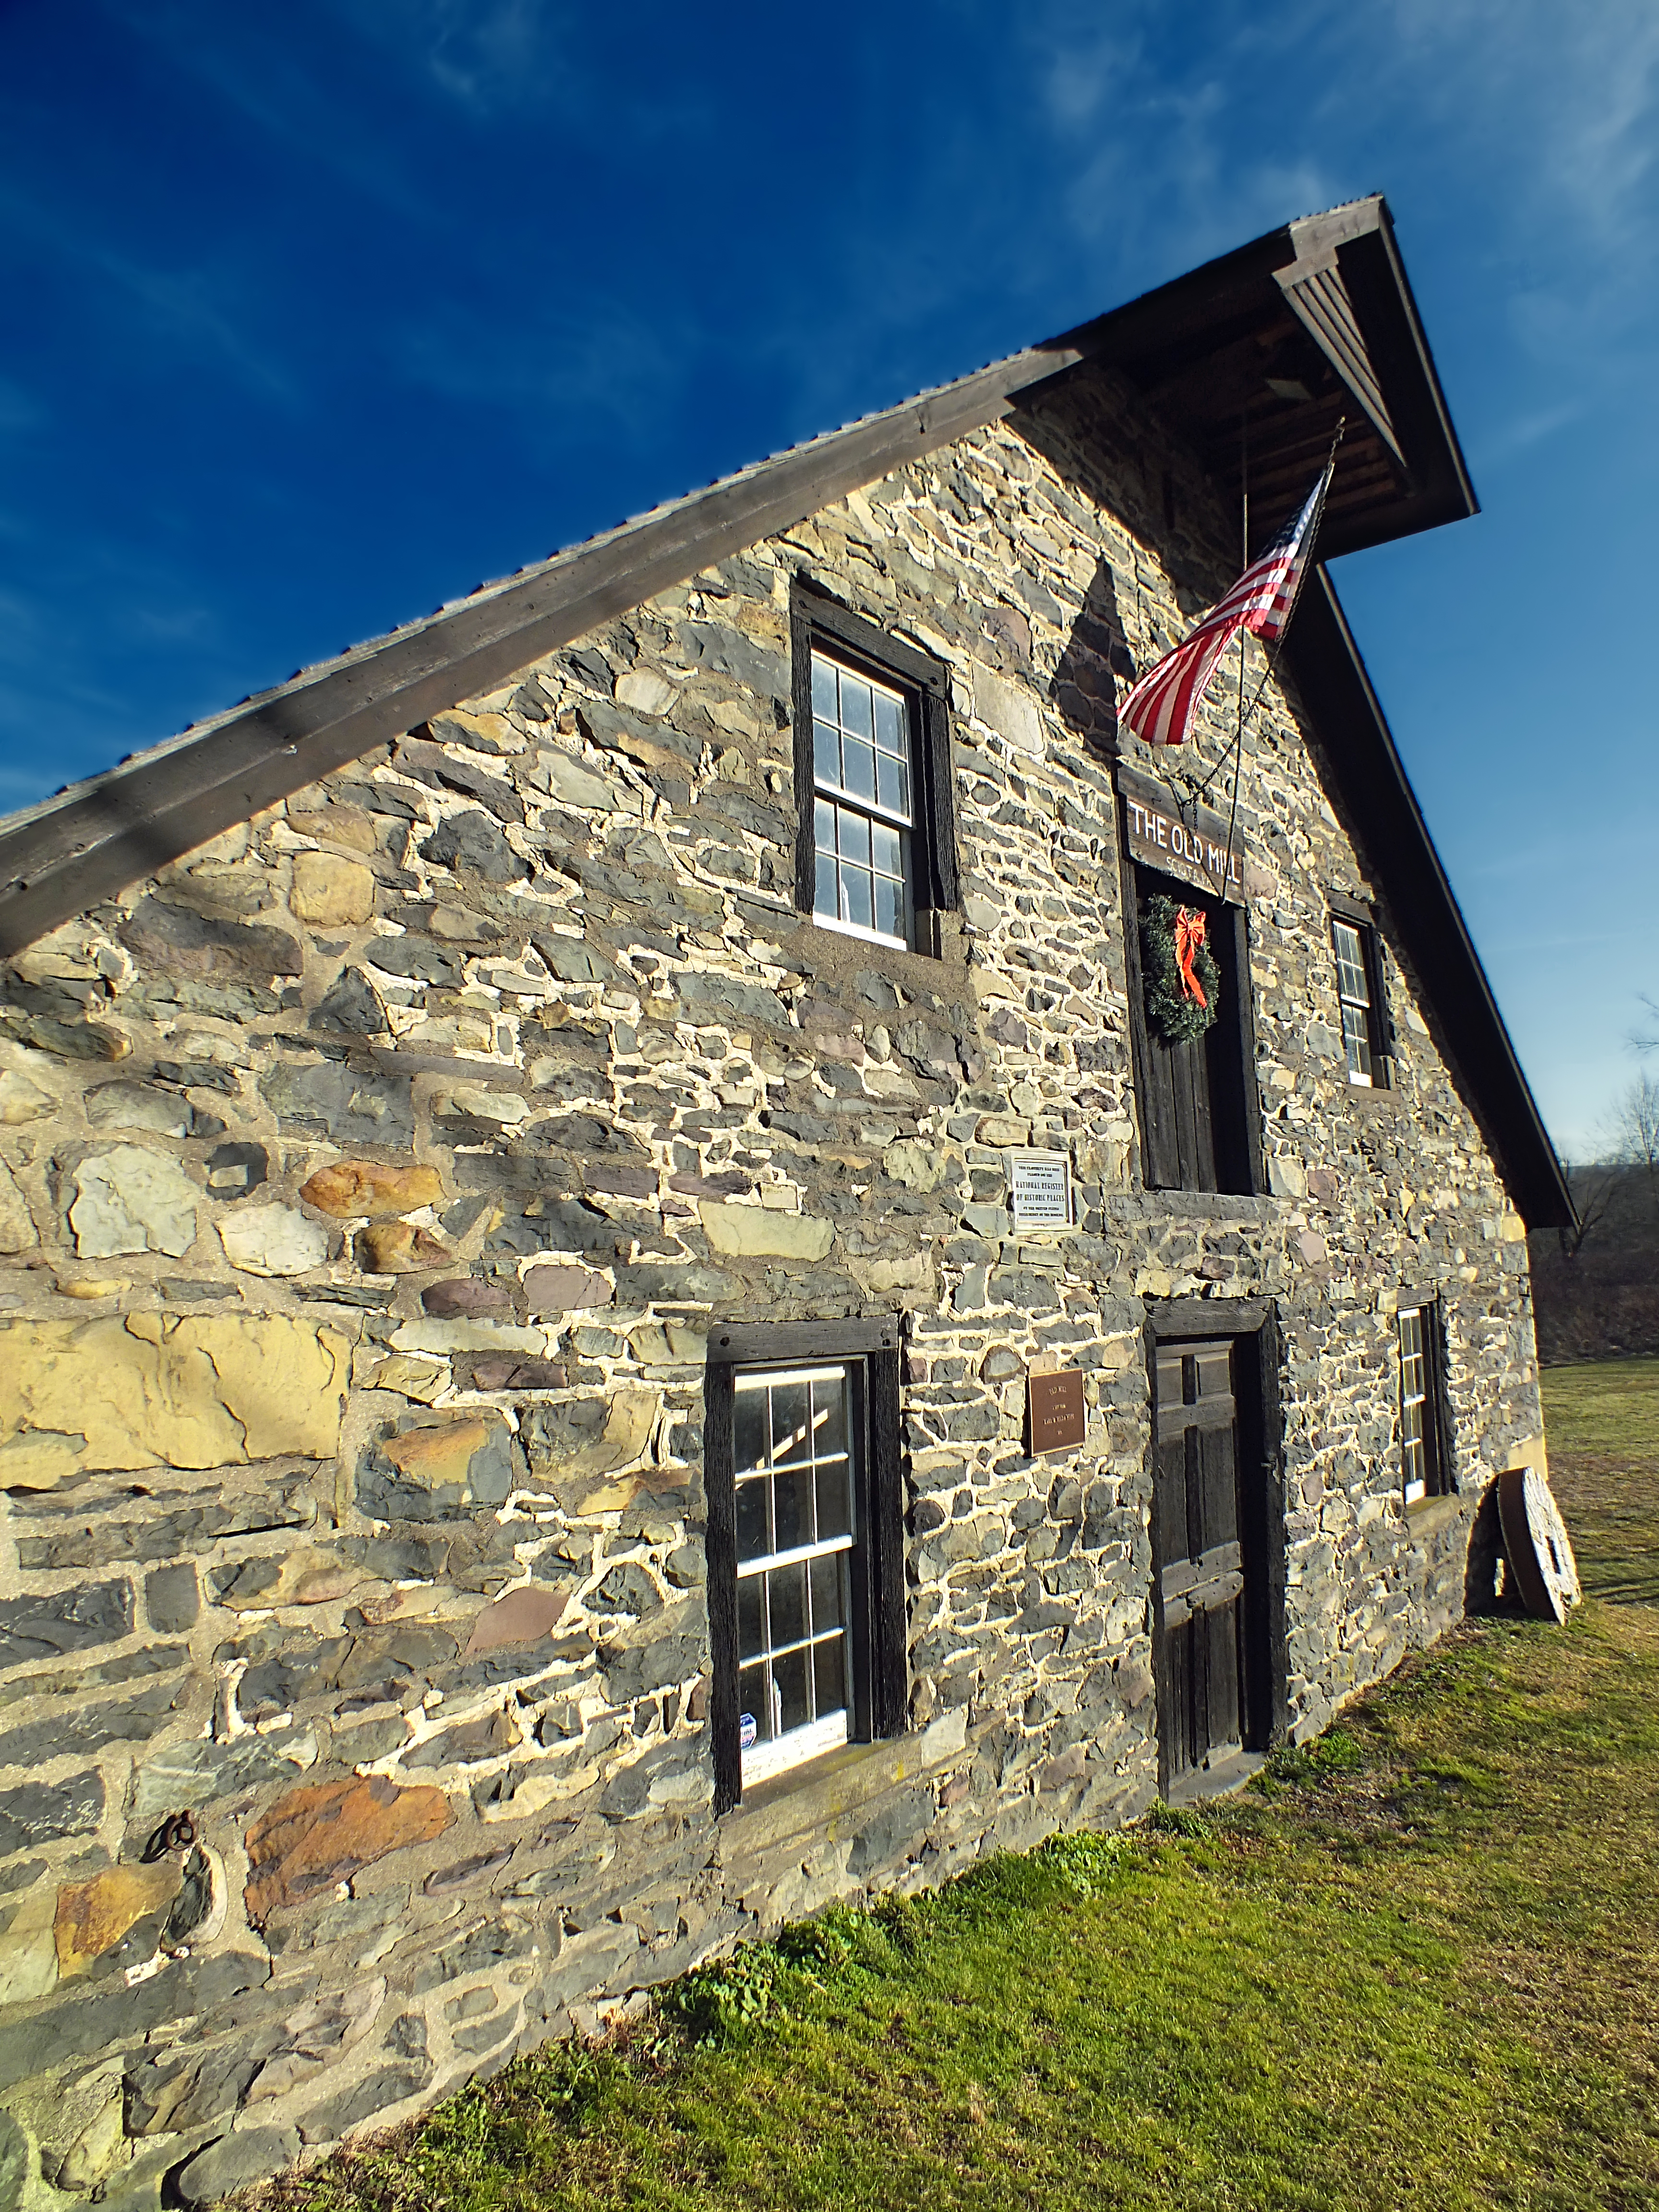
winter, house, building, barn, home, cottage, facade, property, creativecommons, farmhouse, monroecounty, poconos, pennsylvania, hamiltontownship, estate, log cabin, siding, rural area, brinkersmill, residential area